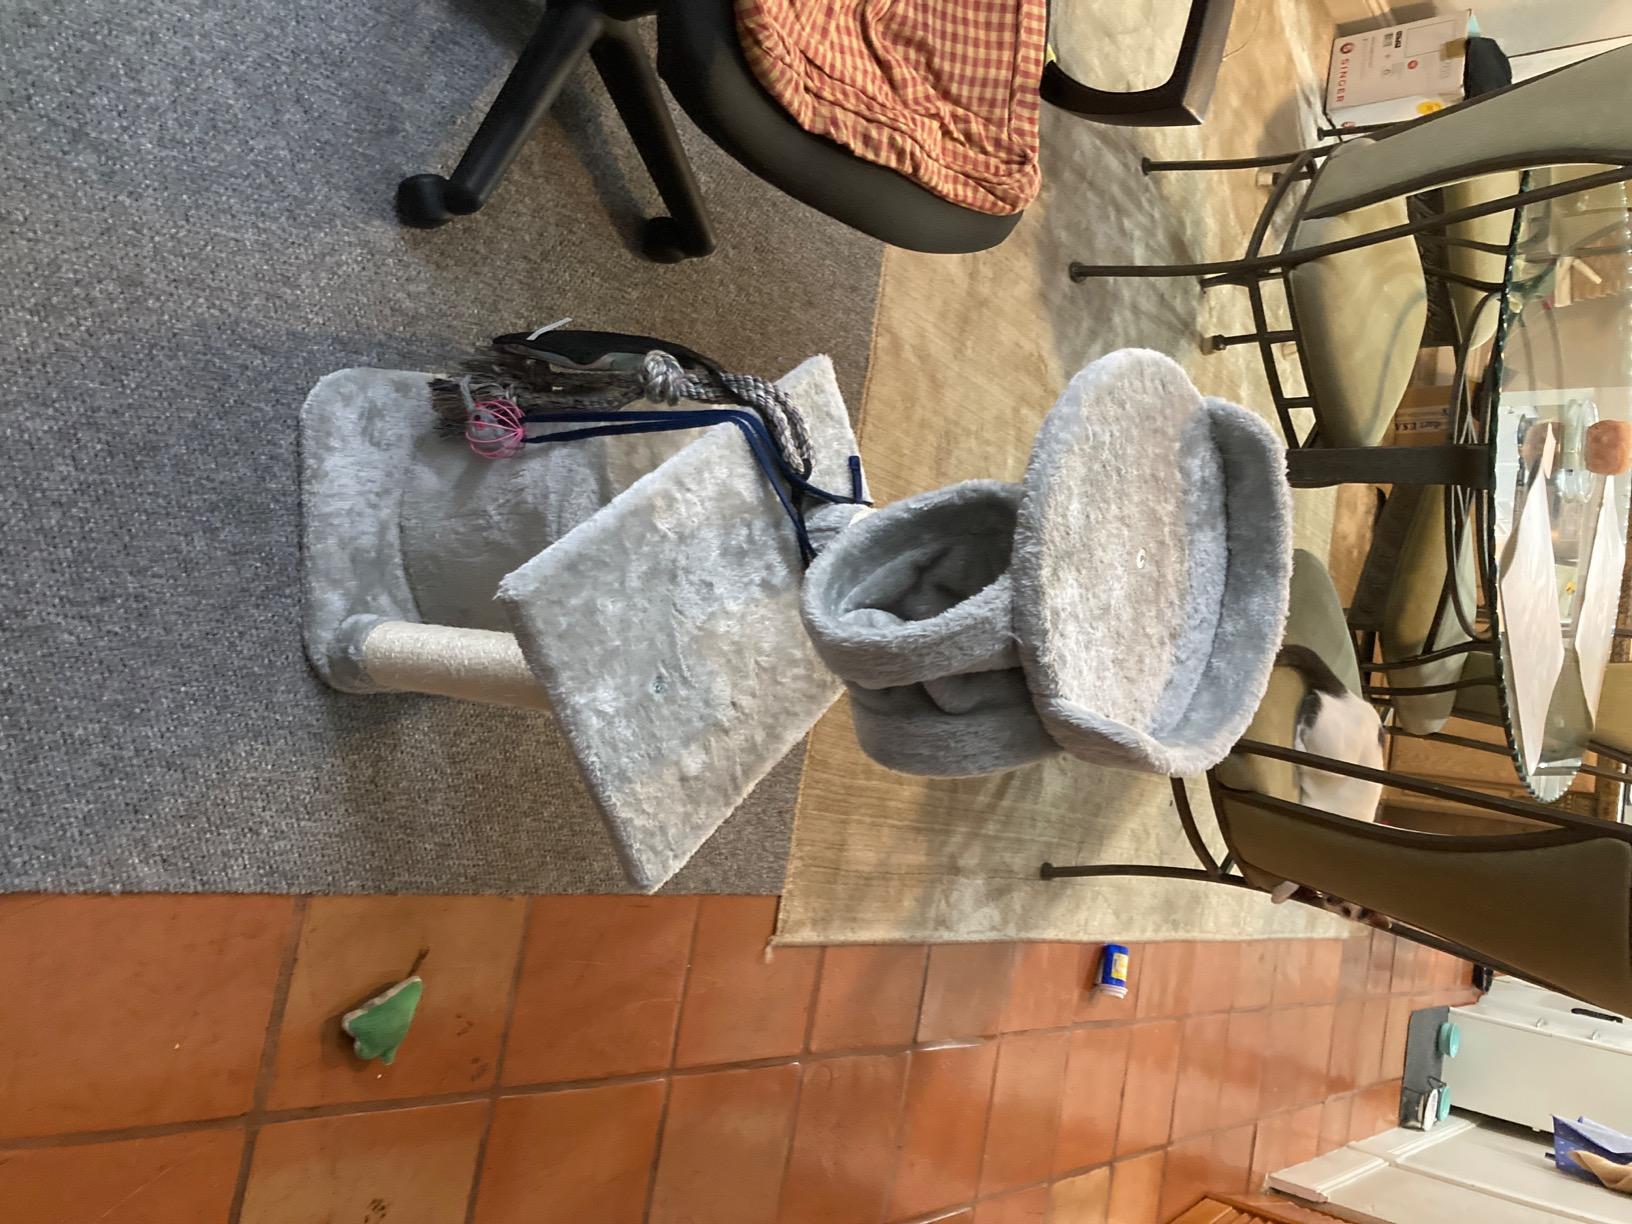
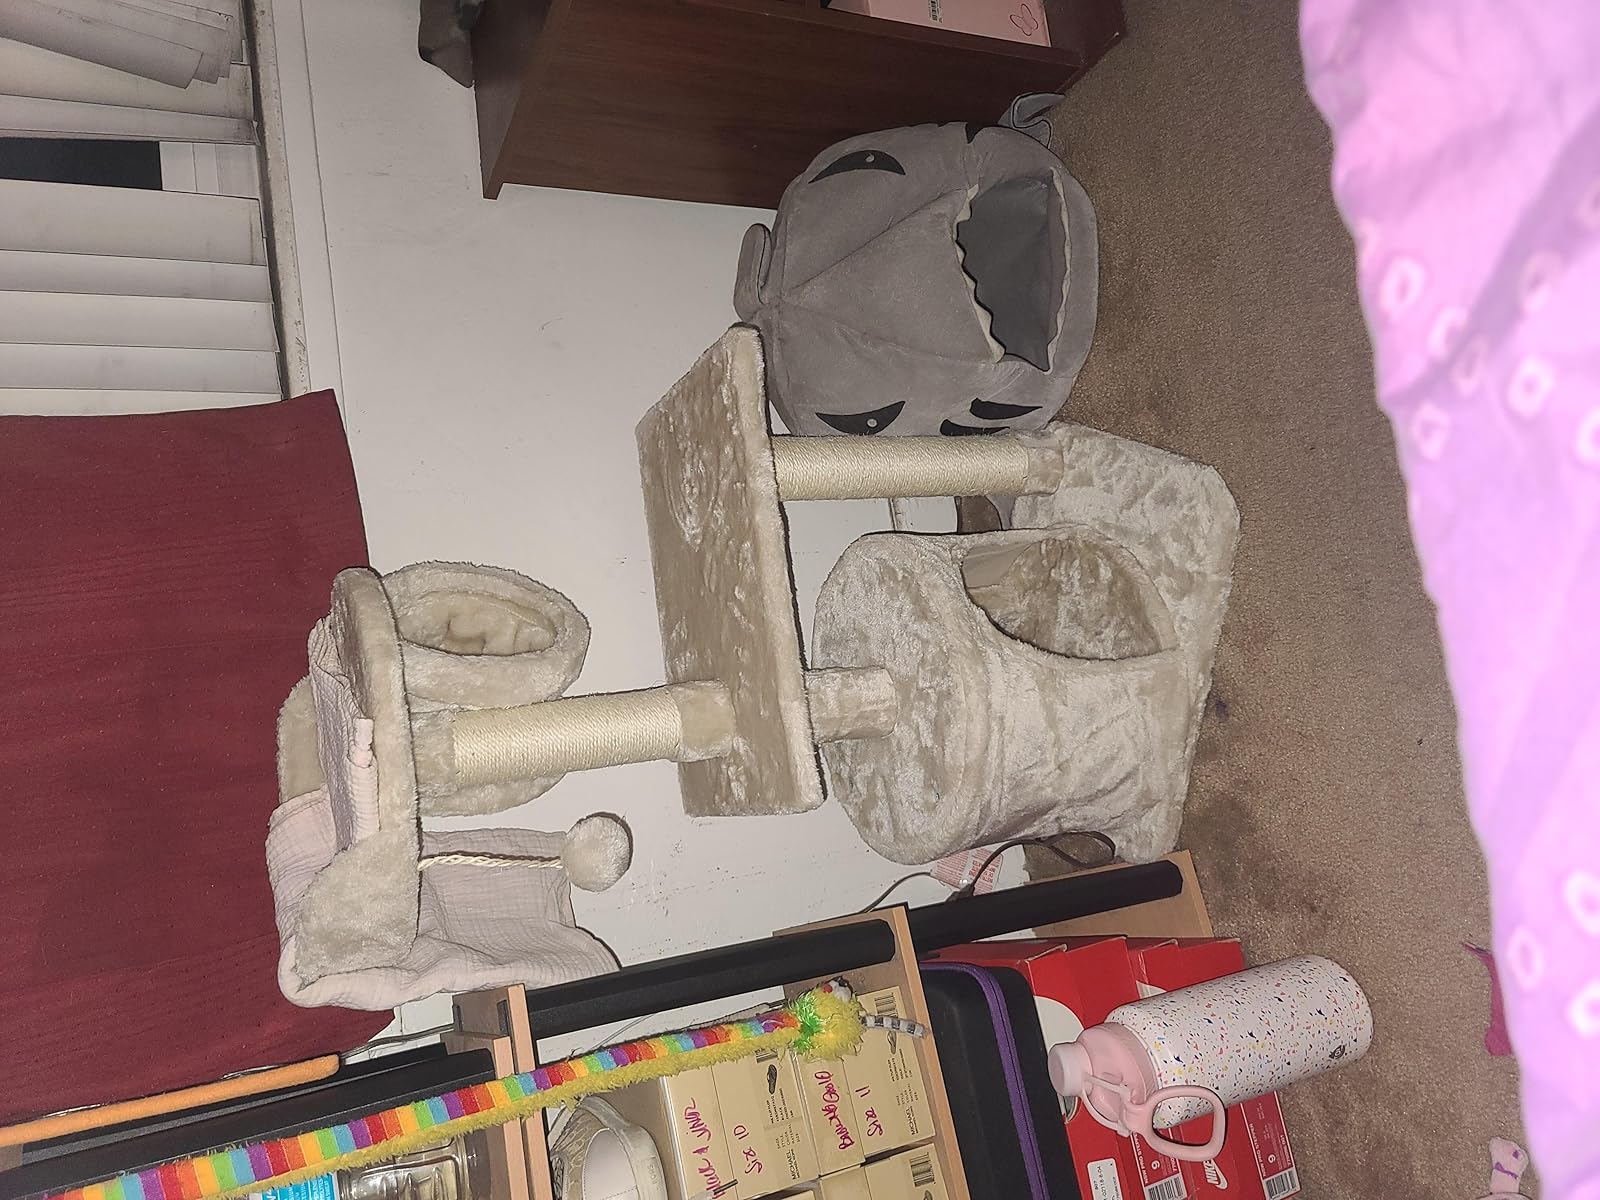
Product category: items_cat tree
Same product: yes